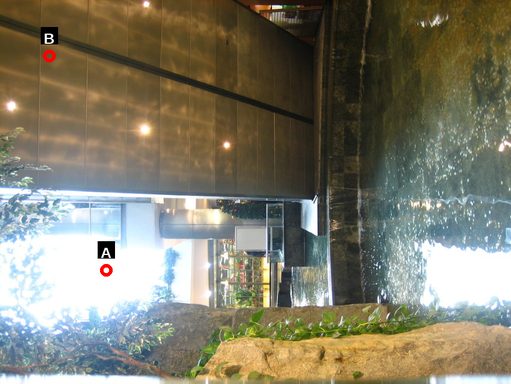
Question: Two points are circled on the image, labeled by A and B beside each circle. Which point is closer to the camera?
Select from the following choices.
(A) A is closer
(B) B is closer
Answer: B